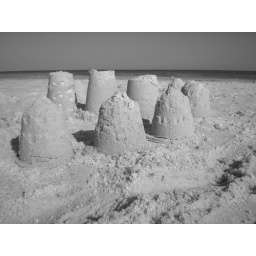
walking along the beach in Gulf Shores, Alabama, i came across these sand castles...